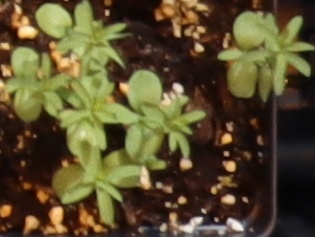
Label: Flax